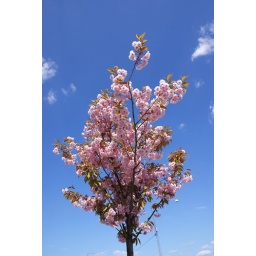
Beautiful tree by the lake